List of college football venues in Kansas

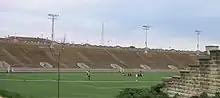
Memorial Stadium was the home of the Kansas State Wildcats football team from 1922 until 1967.

The following is a list of college football venues in Kansas. Included on this list are past and present locations that served as the home field for college football programs in the state of Kansas. The list is organized by current affiliation. Kansas does not have any NCAA Division I FCS or NCAA Division III schools.